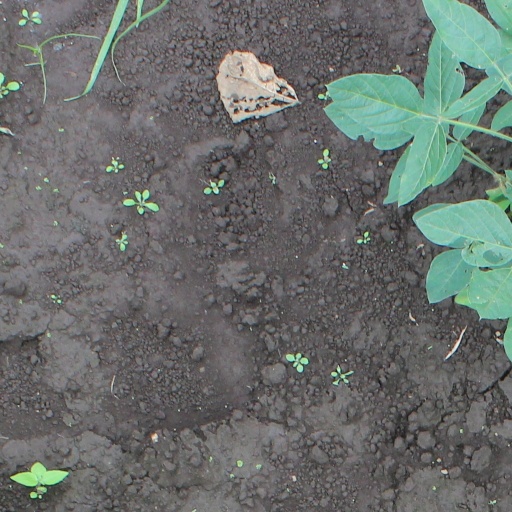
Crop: soybean